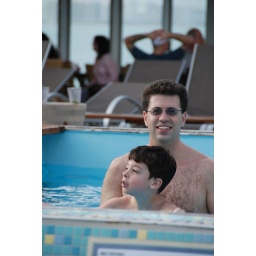
Josh and Bryce playing in the pool on the cruise ship (the water was salty and cold).